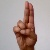
The image shows a hand gesture representing the letter 'U' in Indian Sign Language.